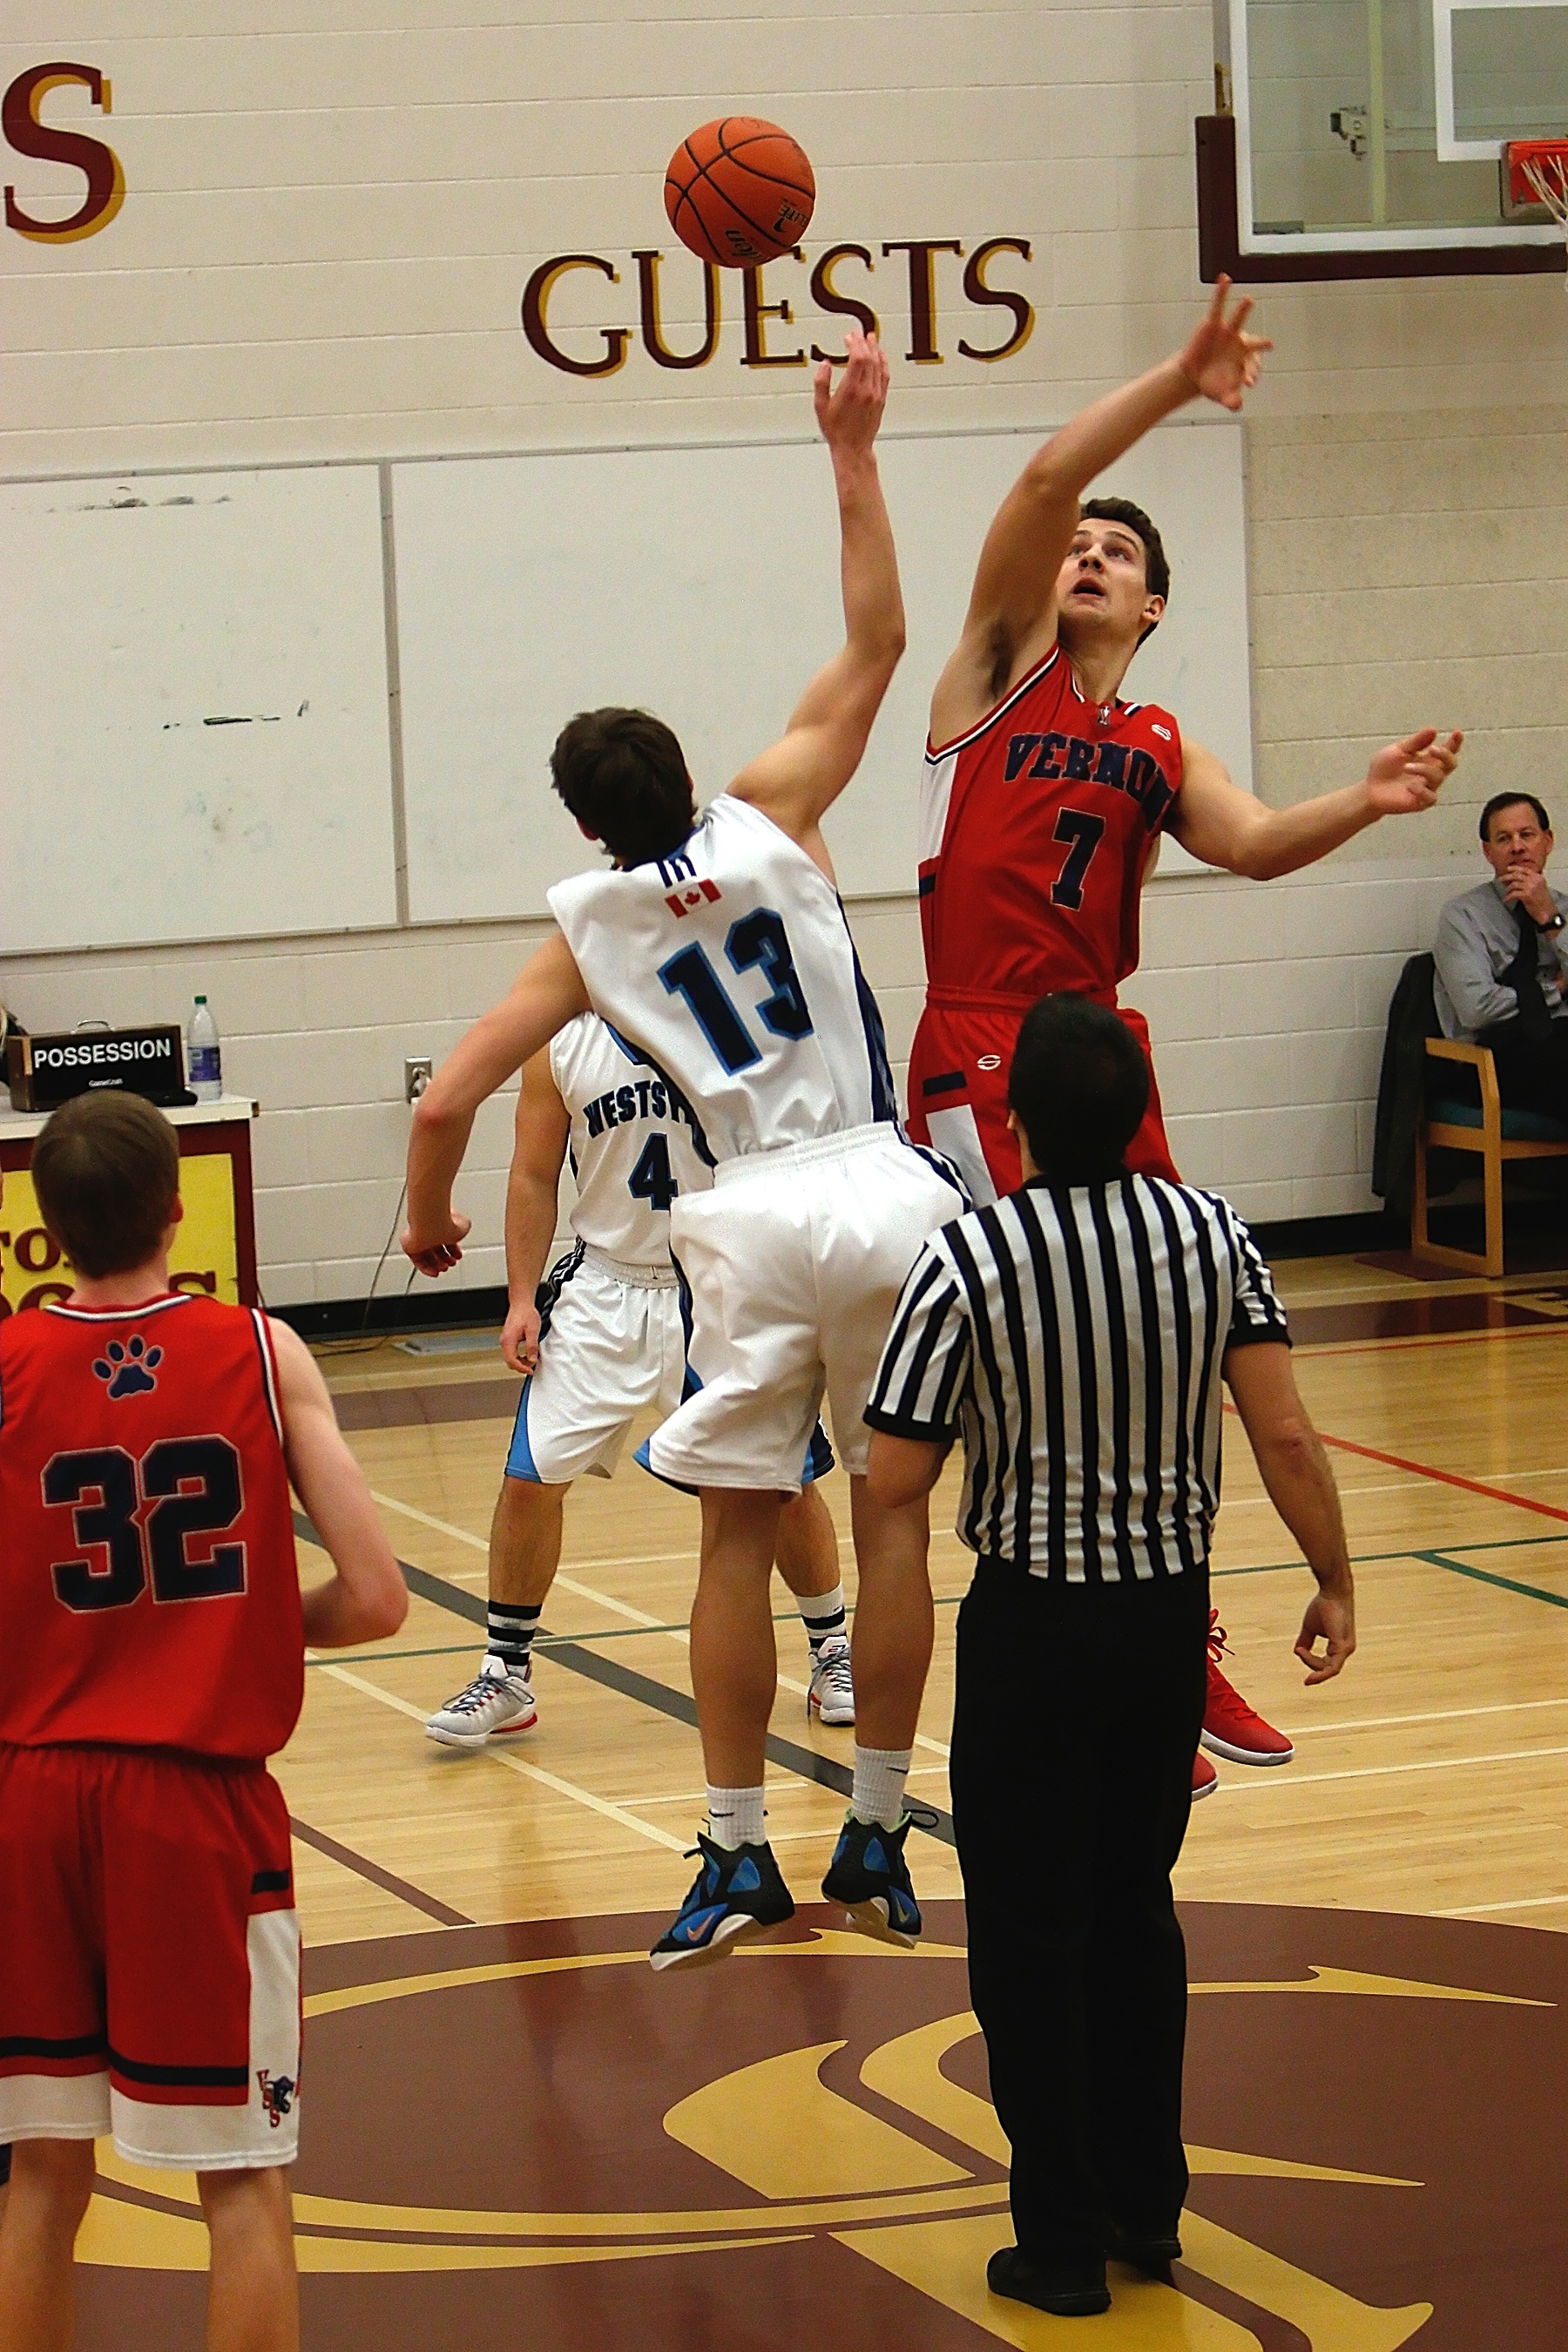
sport, game, play, jump, basketball, athletic, action, player, activity, competition, team, sports, ball, court, competitive, athlete, coach, tournament, active, referee, beginning, gymnasium, team sport, sports official, basketball player, competition event, basketball moves